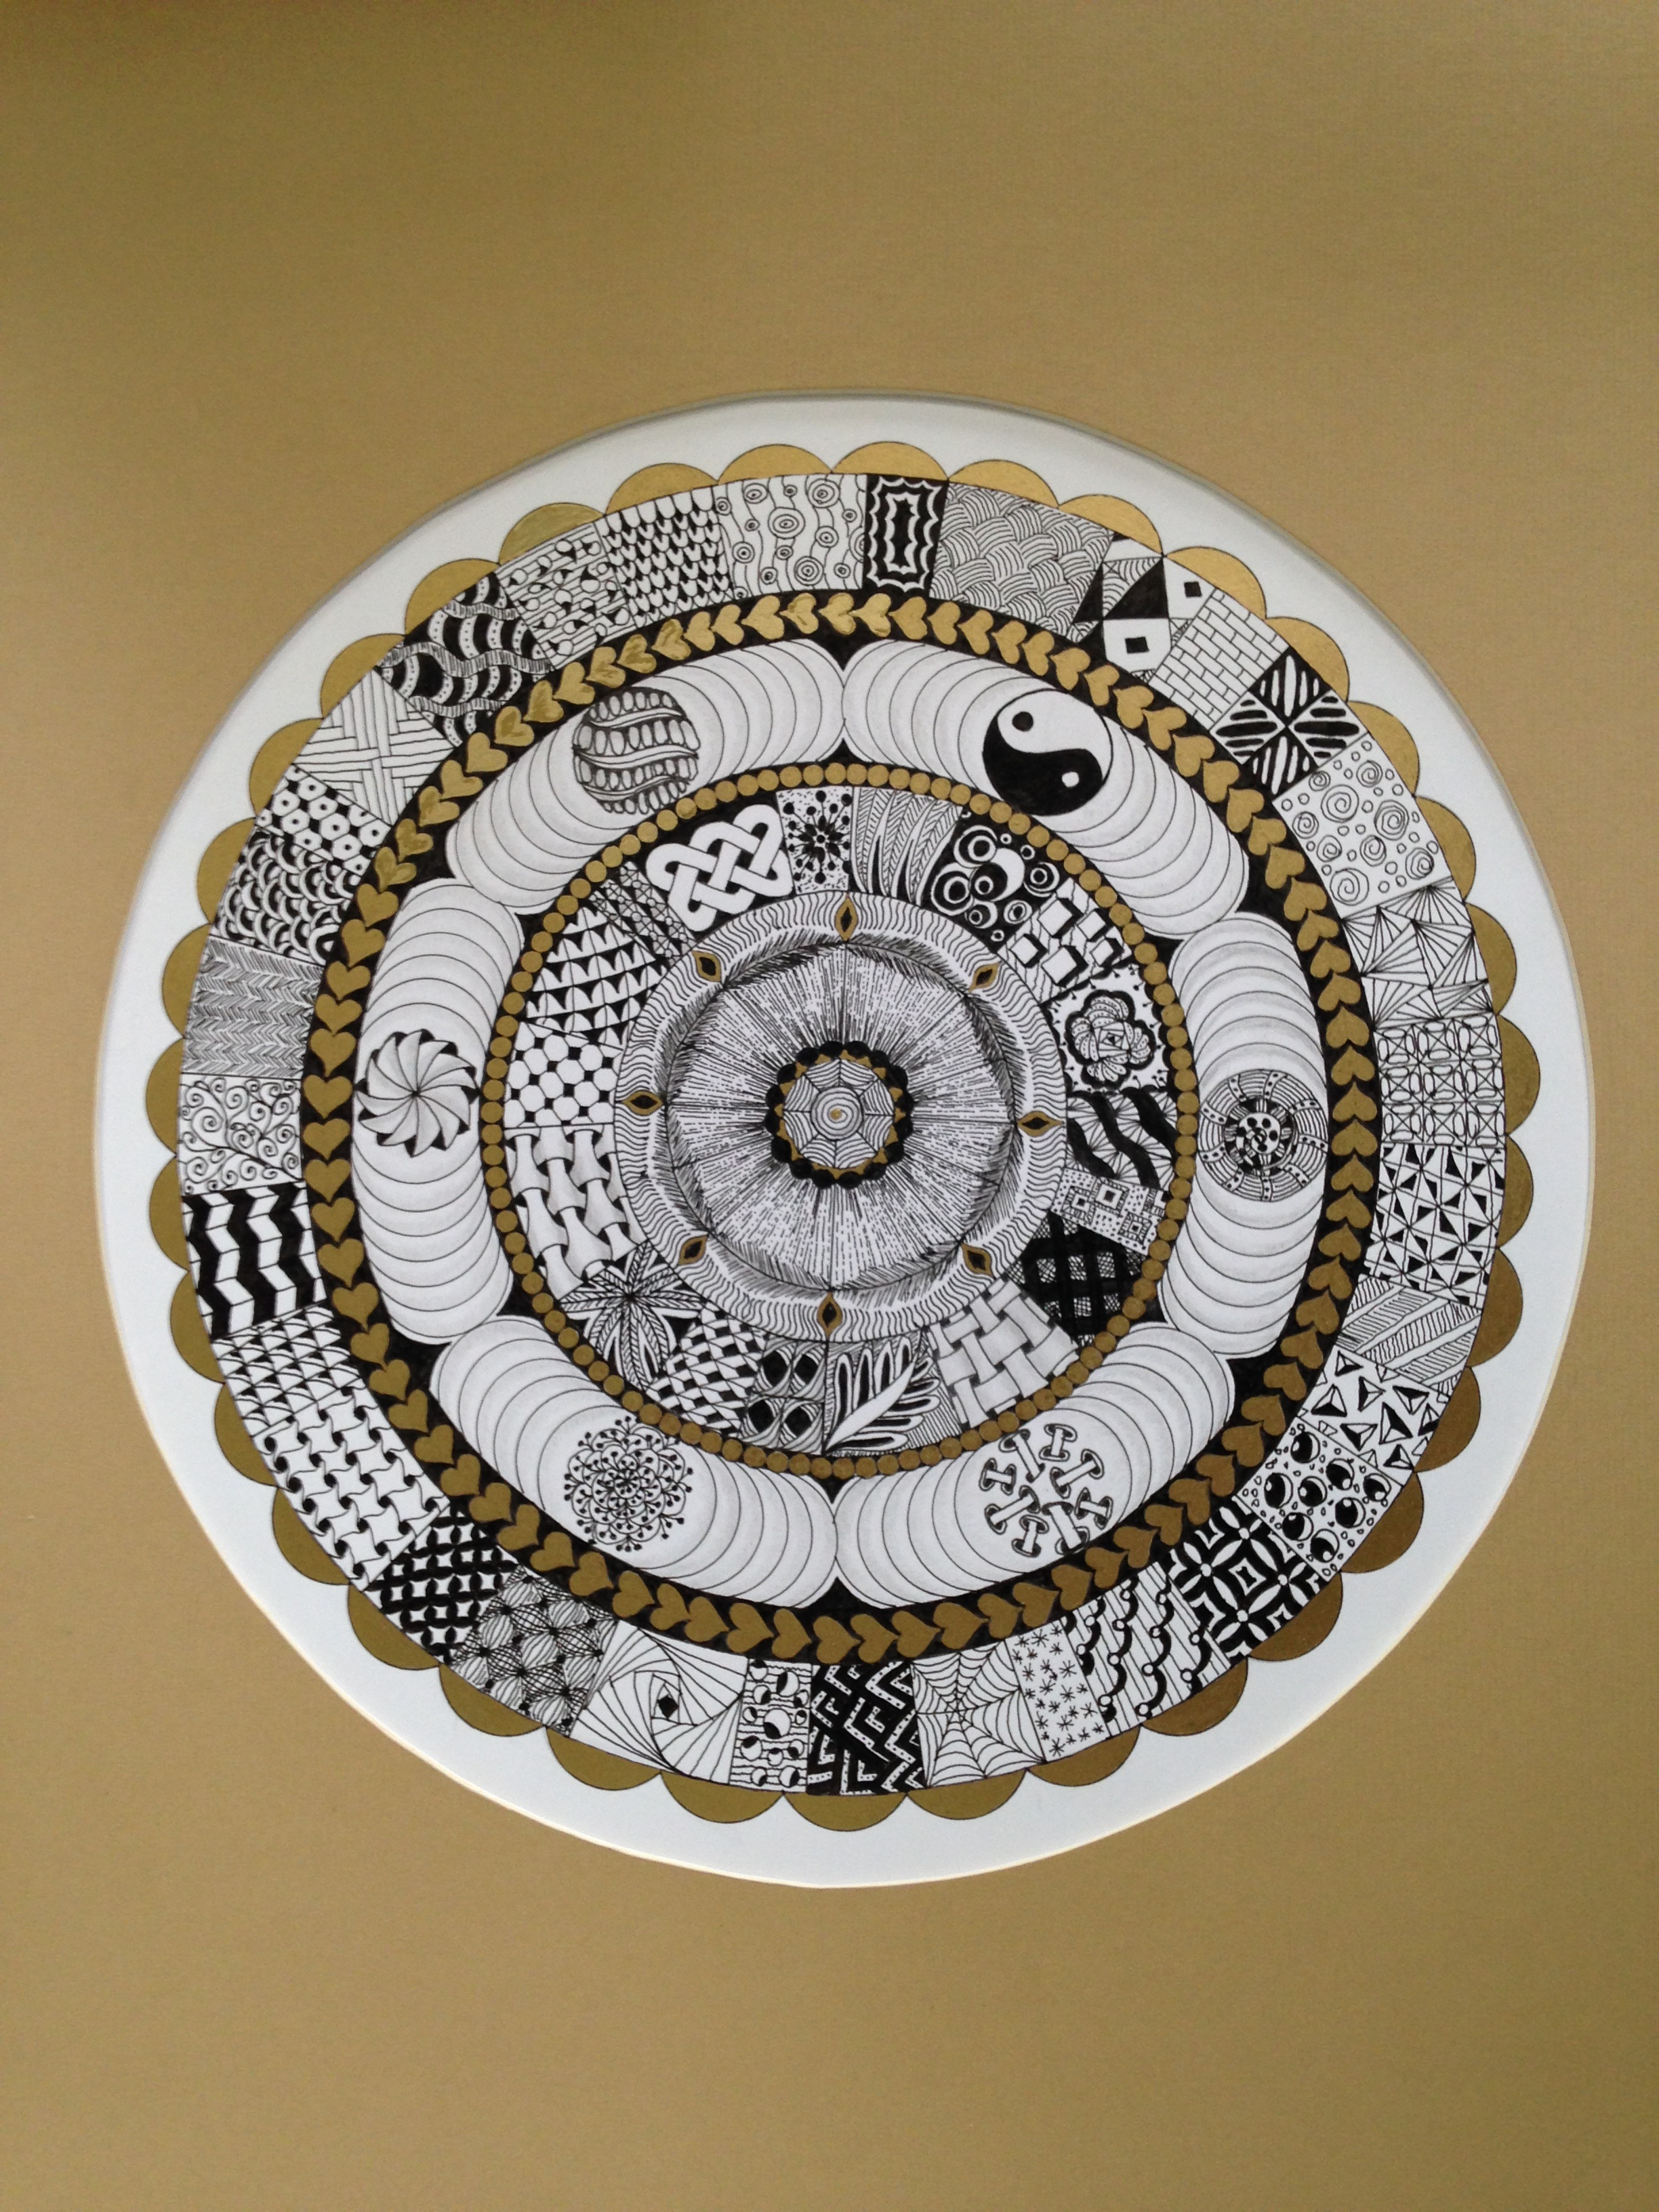
pattern, circle, textile, art, drawing, illustration, design, shape, mandala, dishware, doily